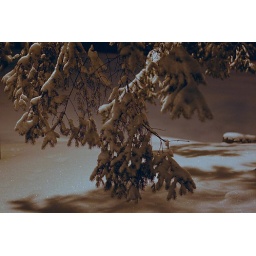
The pine tree's branches are dragging the ground under the weight of the snow.